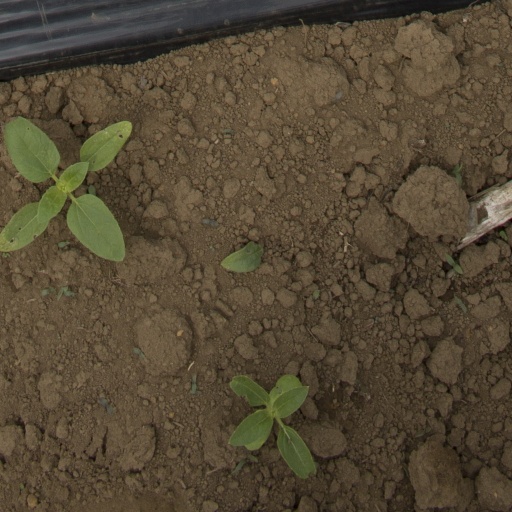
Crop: Jerusalem artichoke